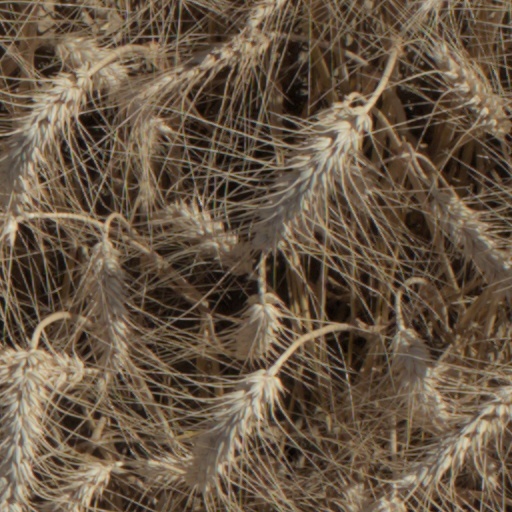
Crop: wheat